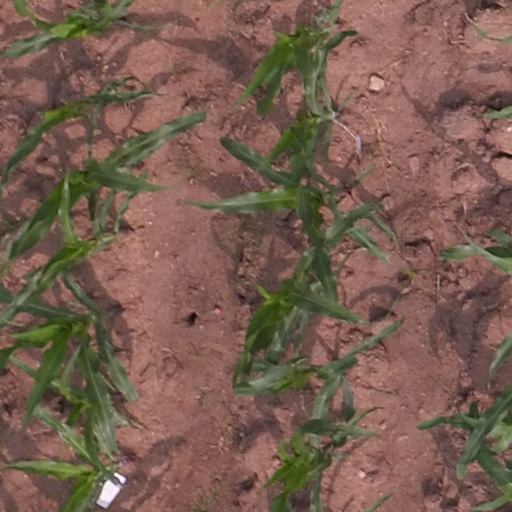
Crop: maize; corn